Christ Crowned with Thorns (Bouts)

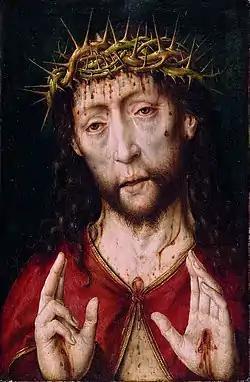
"Christ Crowned with Thorns" (c. 1500) by Albrecht Bouts

Christ Crowned with Thorns is a c.1500 oil on panel painting by Albrecht Bouts, now in the Musée des Beaux-Arts de Lyon, which acquired it in 2011.